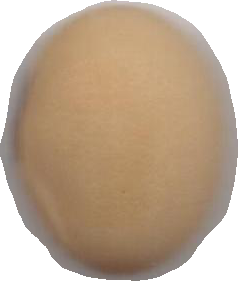
Variety: Anjasmoro